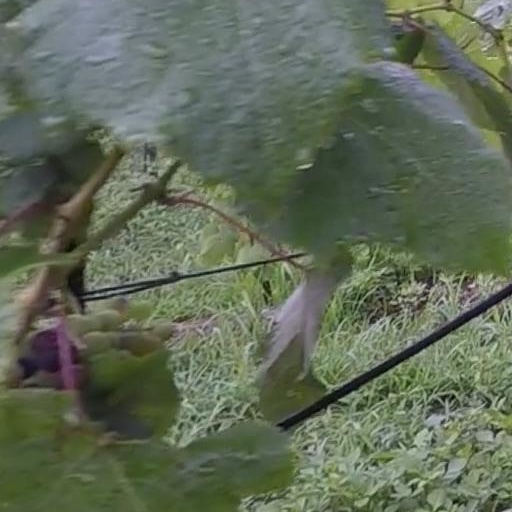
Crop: grape